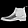
Label: Ankle boot